Aquino family

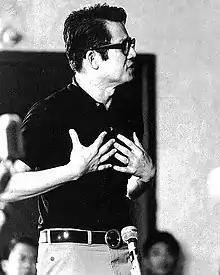
Ninoy Aquino was the leading opposition leader during the Marcos dictatorship.

The Aquino political dynasty began with Servillano "Mianong" Aguilar Aquino (April 20, 1874 – February 2, 1959) who was a Filipino general during the Philippine Revolution against Spain (1896-1898), and the Philippine–American War (1898-1902). He served as a delegate to the Malolos Congress. He was born to Don Braulio Aquino and Doña Petrona Hipolito Aguilar. He married Guadalupe Quiambao, with whom he had three children, Gonzalo (born 1893–??), future Philippine Senator Benigno (born 1894–1947), and Amando (born 1896–??). Later, he married his sister-in-law, Belen Sanchez, and had a child with her, future Philippine Congressman Herminio (1949–2021).